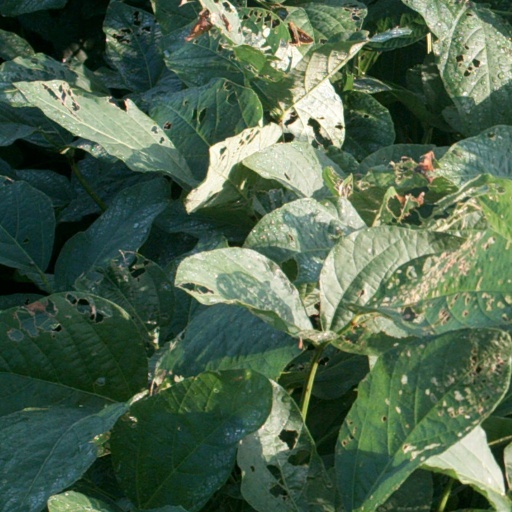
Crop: soybean